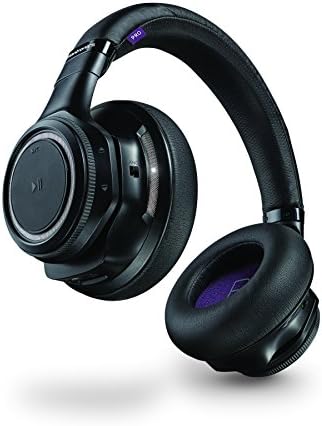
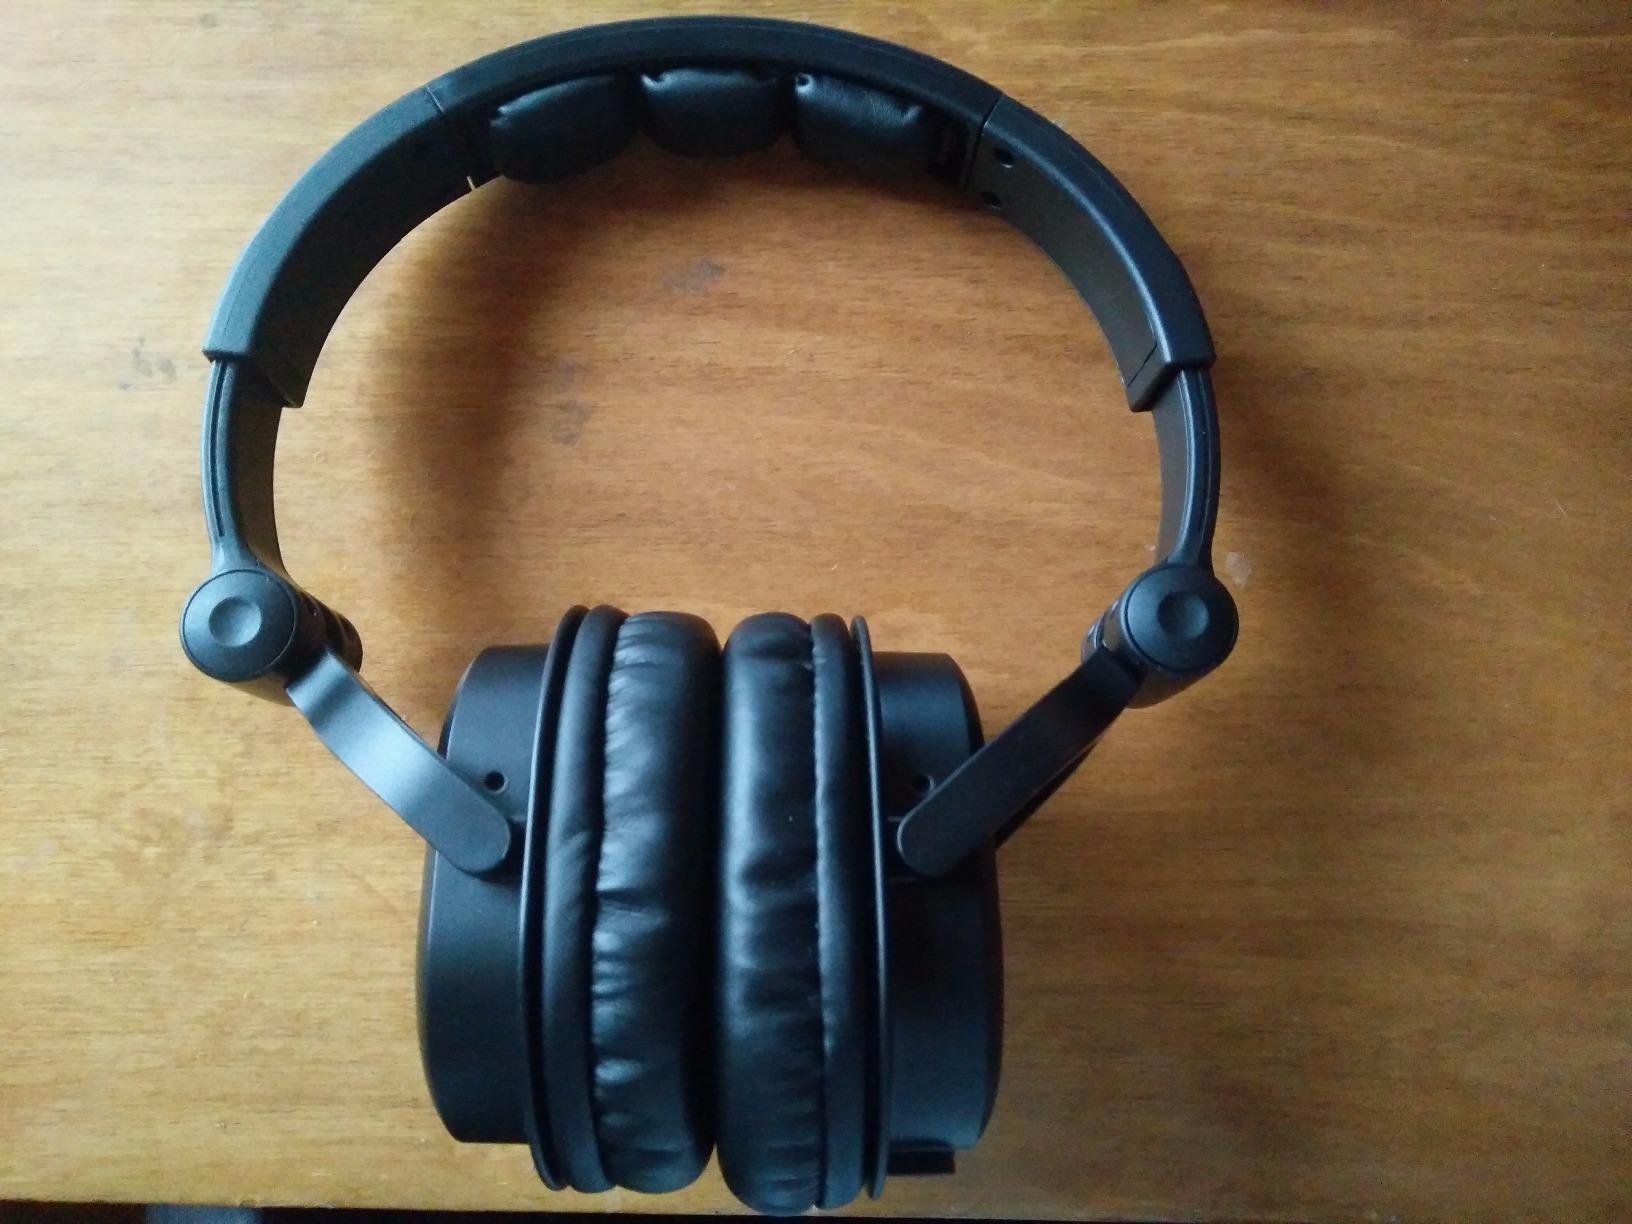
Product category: headphones
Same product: no